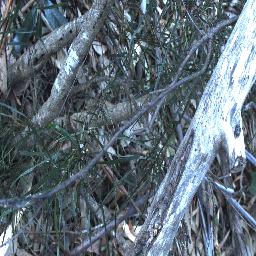
Label: negative